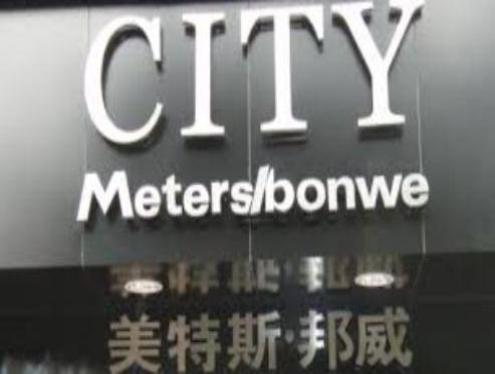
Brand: meters bonwe
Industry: Clothes